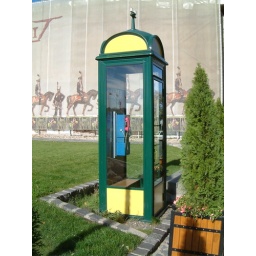
This cute phone box is in the castle district of Budapest